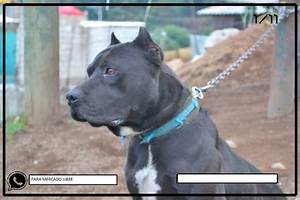
Label: dog